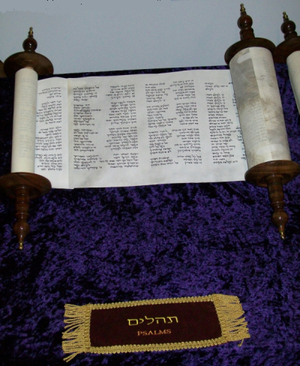
Le livre des Psaumes, aussi appelé Psautier, est un livre de la Bible. Il est le premier de la section des Ketouvim, selon le canon de la Bible hébraïque. Dans l’Ancien Testament des chrétiens, sa place a été variable. Elle s’est fixée au XIIIᵉ siècle entre le livre de Job et celui des Proverbes.
Le psaume 2 est appelé en latin Quare fremuerunt, selon les premiers mots de la version latine. Il n’indique pas son auteur, mais les Actes des Apôtres l’attribuent à David. Le verset 7 de ce psaume apparaît plus loin dans ce même livre de la Bible chrétienne.
Un psaume est un texte poétique composé de plusieurs versets relevant de quatre genres littéraires principaux. Le mot vient du grec ancien ψαλμός qui désigne un air joué sur le psaltérion. Il a été employé dans la traduction des Septante pour traduire le mot hébreu mizmôr, qui désigne un chant religieux accompagné de musique et qui est attesté 57 fois dans le Livre des Psaumes. Ils peuvent prendre des caractères différents : plus ou moins laudatif, intime, combatif, repentant, plaintif, exultant, etc.